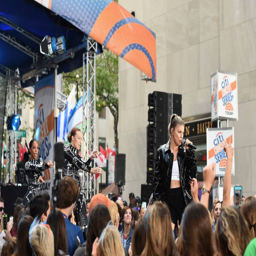
pop artist performs on stage on today .